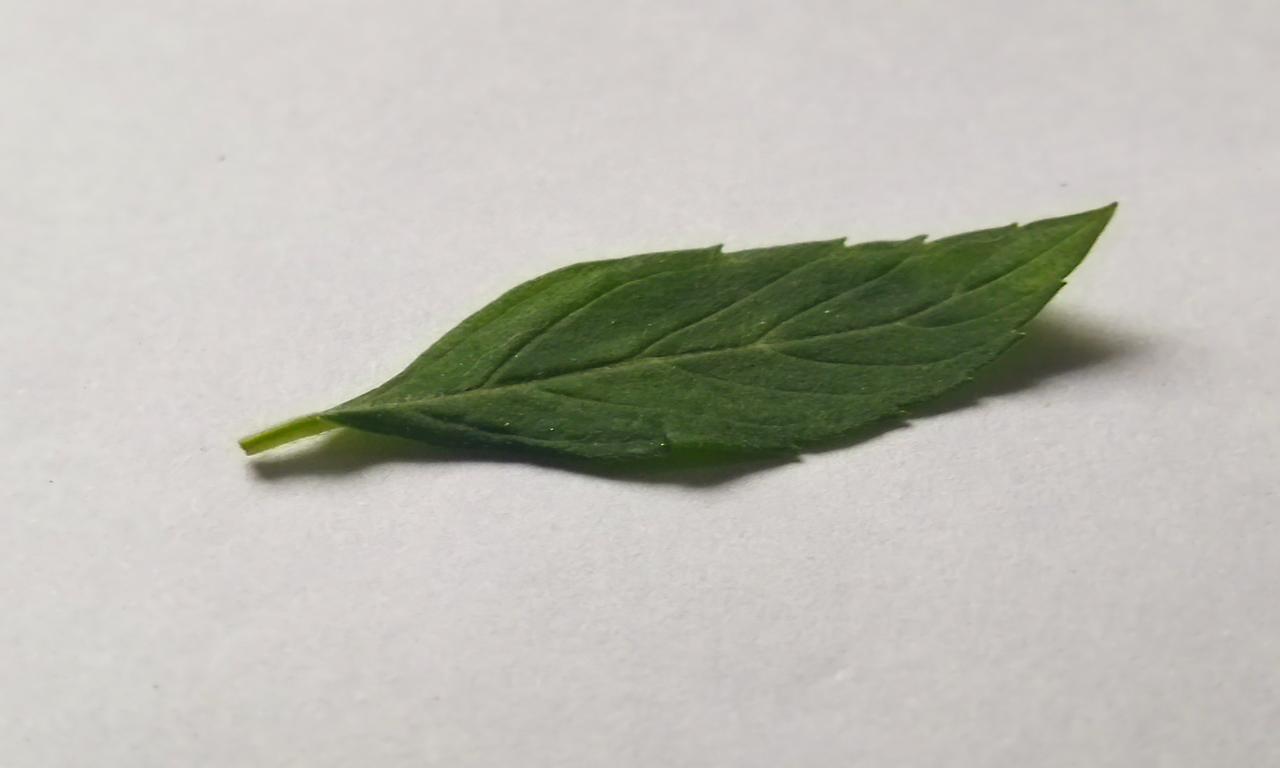
Label: Fresh